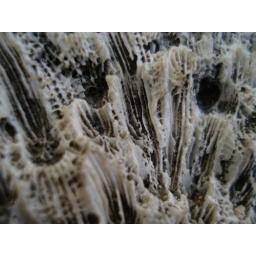
Detail of a church wall in La Habana